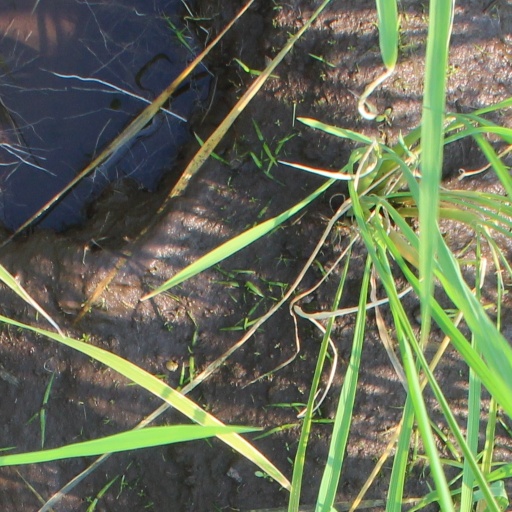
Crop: rice